Mahamat Saleh Annadif

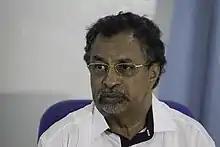
Annadif in 2014

Mahamat Saleh Annadif (born December 25, 1956) is a Chadian diplomat who has held various prominent roles. He served as the Minister of Foreign Affairs for the government of Chad from 1997 to 2003. Between 2006 and 2010, he also served as the Permanent Representative of the African Union to the European Union. From 2015 to 2021, he served as Special Representative of the Secretary-General in Mali. In addition, from 2022 to 2023, he served as the Head of the United Nations Office for West Africa and the Sahel (UNOWAS). Furthermore, he resumed his role as the Minister of Foreign Affairs and concurrently held the position of Minister of State from October 2022 until the conclusion of the Chadian transitional phase in May 2024, playing a crucial role in facilitating the transition.